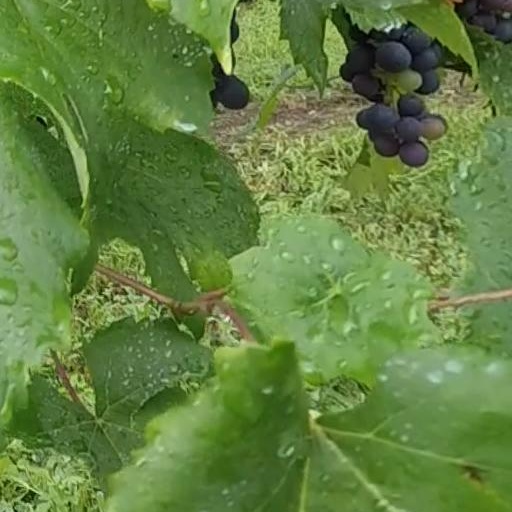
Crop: grape